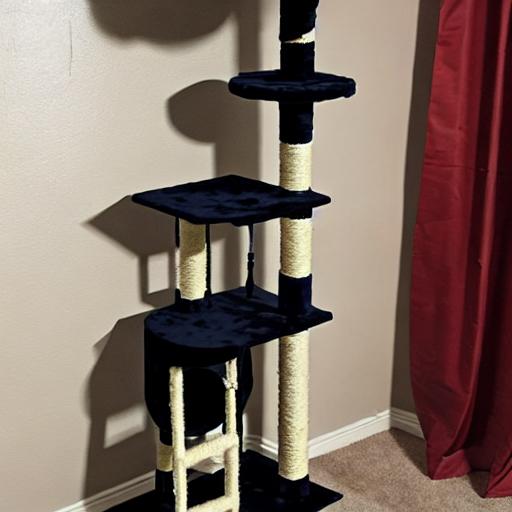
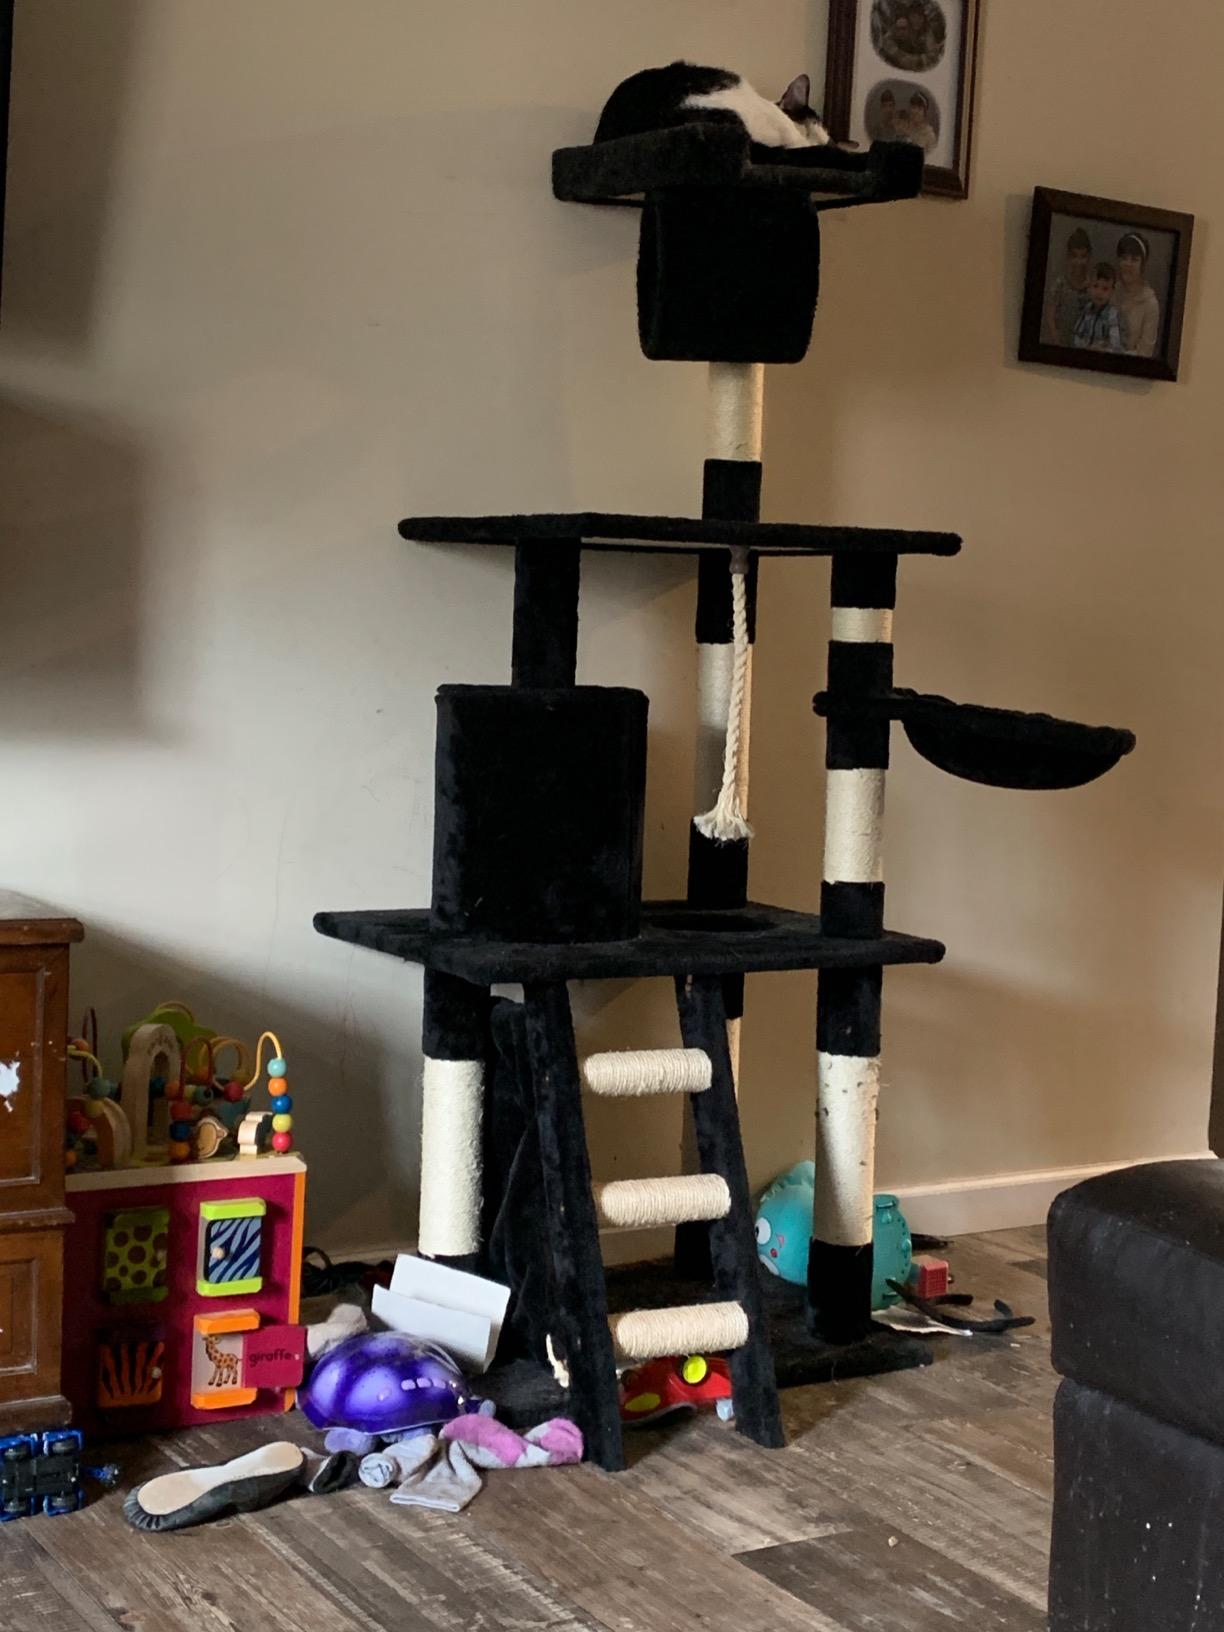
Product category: items_cat tree
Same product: no